Driss Barid

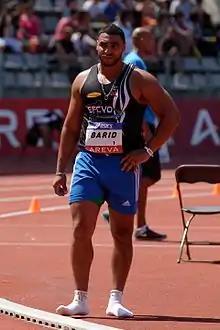
2013.

Driss Barid (born 12 December 1986) is a Moroccan hammer thrower.